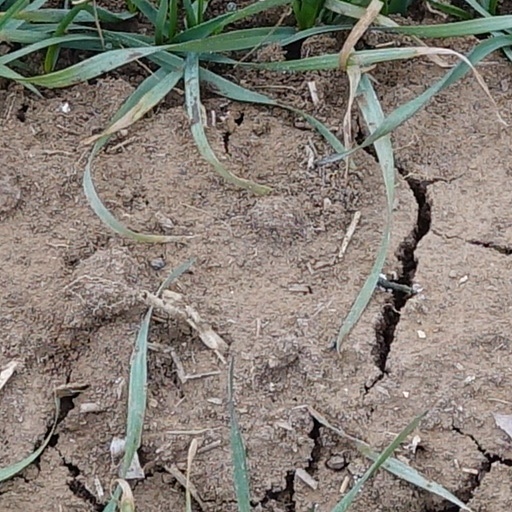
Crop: wheat